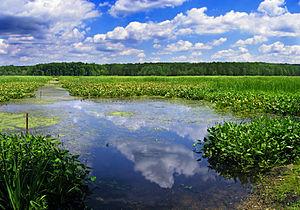
Union Township est un township, situé au sud de la partie centrale du comté de Crawford, en Pennsylvanie, aux États-Unis. En 2010, il comptait une population de 1 010 habitants.